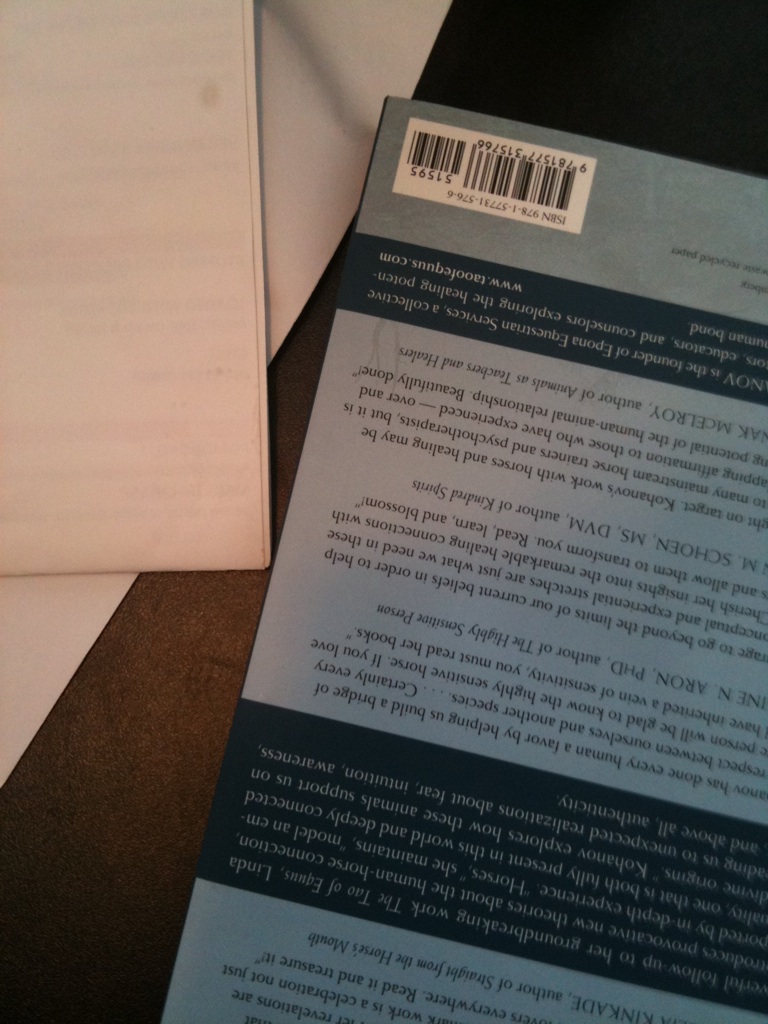Question: What is the book that I have just taken a picture of? It's my wife's birthday, and I need to know which one it is, so I can wrap it. Thank you.
Answer: unanswerable